Zaza language

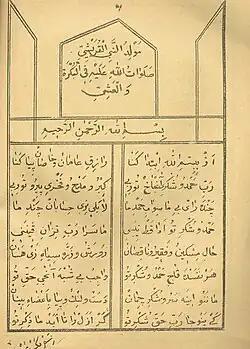
Zaza text in Arabic letters, written in 1891 and printed in 1899.

Zaza texts written during the Ottoman era were written in Arabic letters. The works of this era had religious content. The first Zaza text, written by Sultan Efendi, in 1798, was written in Arabic letters in the Nesih font, which was also used in Ottoman Turkish. Following this work, the first Zaza language Mawlid, written by the Ottoman-Zaza cleric, writer and poet Ahmed el-Hassi in 1891-1892, was also written in Arabic letters and published in 1899. Another Mawlid in Zaza language, written by another Ottoman-Zaza cleric Osman Esad Efendi between 1903-1906, was also written in Arabic letters. After the Republic, Zazaki works began to be written in Latin letters, abandoning the Arabic alphabet. However, today Zazaki does not have a common alphabet used by all Zazas. An alphabet called the Jacabson alphabet was developed with the contributions of the American linguist C. M Jacobson and is used by the Zaza Language Institute in Frankfurt, which works on the standardization of Zaza language. Another alphabet used for the language is the Bedirxan alphabet. The Zaza alphabet, prepared by Zülfü Selcan and started to be used at Munzur University as of 2012, is another writing system developed for Zazaki, consisting of 32 letters, 8 of which are vowels and 24 of which are consonants. The Zaza alphabet is an extension of the Latin alphabet used for writing the Zaza language, consisting of 32 letters, six of which (ç, ğ, î, û, ş, and ê) have been modified from their Latin originals for the phonetic requirements of the language.